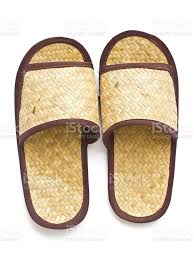
Waste category: shoes